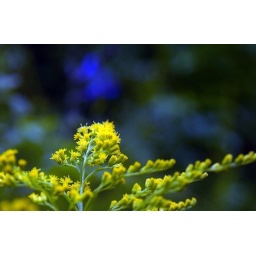
in the butterfly garden; black and blue salvia in the background